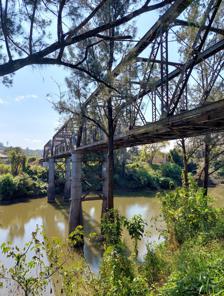
Building: Leycester Creek railway bridge
Country: Australia
Year built: 1892
Bridge in New South Wales, Australia Leycester Creek railway bridge Leycester Creek railway bridge over Leycester Creek, 2023 (view from Union St. end) Coordinates 28°48′18″S 153°16′22″E / 28.805075°S 153.272723°E / -28.805075; 153.272723 Carries Murwillumbah railway line Crosses Leycester Creek Locale Lismore , City of Lismore , New South Wales , Australia Owner Transport Asset Holding Entity Followed by Colemans Bridge Characteristics Design Truss bridge Material Steel Pier construction Timber Longest span 5.2 metres (17 ft) No. of spans 3 Rail characteristics Track gauge 4 ft 8 + 1 ⁄ 2 in ( 1,435 mm ) standard gauge History Constructed by Crosbie, Marquand and Co. Construction start 1891 Construction end October 1892 ( 1892-10 ) Construction cost A£ 22,110 Opened May 1894 ( 1894-05 ) New South Wales Heritage Register Official name Lismore railway underbridges Type State heritage (built) Designated 2 April 1999 Reference no. 1044 Type Railway Bridge Category Transport – Rail Location Leycester Creek railway bridge is a heritage-listed railway bridge that carries the closed Murwillumbah railway line across Leycester Creek in Lismore , in the City of Lismore local government area of New South Wales , Australia. The bridge is owned by Transport Asset Holding Entity , an agency of the Government of New South Wales and was added to the New South Wales State Heritage Register on 2 April 1999. History The bridge was built by contractors Crosbie, Marquand and Co. The contract included both the Leycester Creek and Wilson's Creek bridges, the contractors accepting A£ 20,708 to build the two bridges, later increased to A£22,110. Construction suffered various delays, such as damaged and broken iron cylinders, but was finally completed in October 1892. It was claimed at the bridge's completion that it was the first steel bridge in the country. The railway over the bridge opened in May 1894. The bridge has been disused since the closure of the Murwillumbah railway line in 2004. Description The bridge consists of a steel three-span truss , with one 3.7-metre (12 ft), one 4.9-metre (16 ft) and one 5.2-metre (17 ft) spans . According to the Narrabri to North Star Phase 2 Moree to Camurra North Statement of Heritage Impact, "The Leycester Creek Underbridge at Lismore is a good, intact and representative example of a steel Pratt truss underbridge, one of five built at the inception of the Lismore to Murwillumbah railway line in 1894, and an early example of the introduction of American bridge technology by the NSW Government." The disused railway line crossing Leycester Creek Bridge, photographed in 2023 The bridge around the date of its opening in 1894, with Leycester Creek in a "23 ft flood" - from a contemporary newspaper article The northern approach to the bridge in 2023 In 2018, the "Daily Telegraph" reported that according to an assessment it had seen, it would cost in the order of a million (Australian) dollars to bring the bridge up to a satisfactory condition for any possible re-opening. Heritage listing This bridge is part of a group named " Lismore railway underbridges " that is included on the NSW State Heritage Register, as item 01044. That listing states: "The Lismore bridges and viaducts are a fine set of bridges all in one location demonstrating the problems of building railways in this flood prone area dating from 1892." Lismore railway underbridges was listed on the New South Wales State Heritage Register on 2 April 1999 having satisfied the following criteria. The place possesses uncommon, rare or endangered aspects of the cultural or natural history of New South Wales. This item is assessed as historically rare. This item is assessed as scientifically rare. This item is assessed as arch. rare. This item is assessed as socially rare. See also New South Wales portal Railways portal Transport portal Engineering portal Historic bridges of New South Wales List of railway bridges in New South Wales Colemans Bridge over Leycester Creek Notes